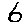
Label: 6